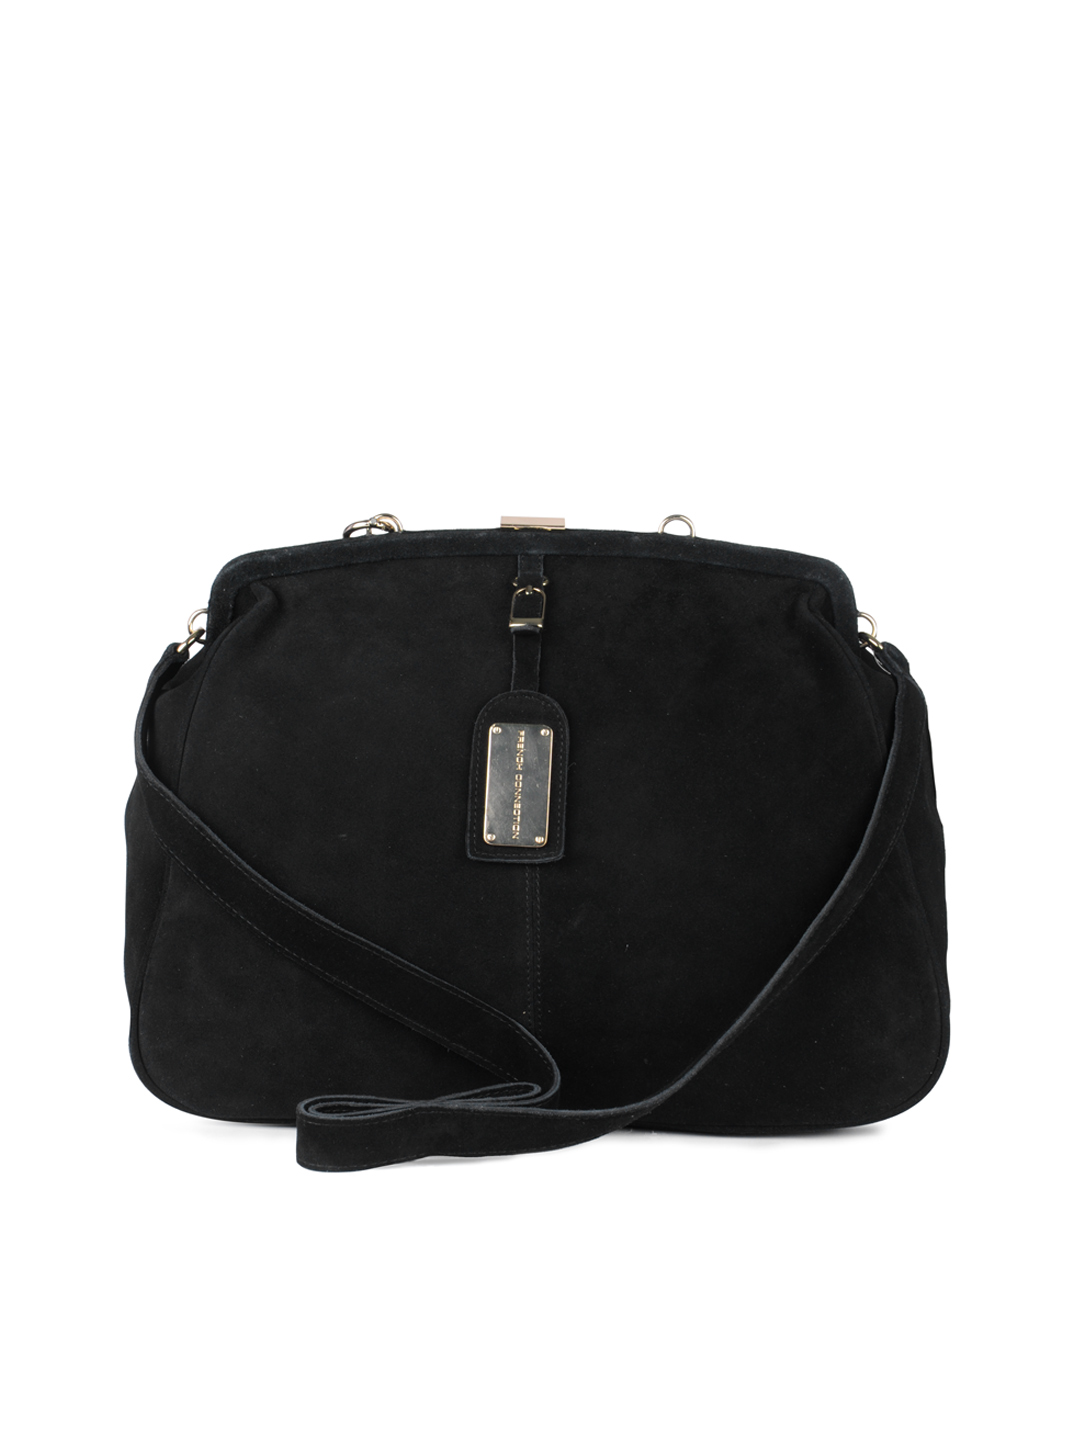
French Connection Women Black Dorris Handbag
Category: Accessories / Bags / Handbags
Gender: Women
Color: Black
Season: Summer 2012
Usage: Casual